Kudiyirundha Koyil

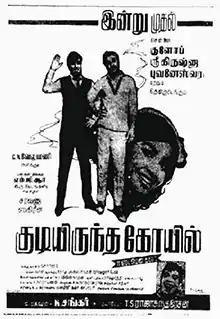
Theatrical release poster

Kudiyirundha Koyil is a 1968 Indian Tamil-language spy film directed by K. Shankar. The film stars M. G. Ramachandran, Jayalalithaa and Rajasree, with L. Vijayalakshmi, Pandari Bai, M. N. Nambiar, Sundarrajan, V. K. Ramasamy, S. V. Ramadas and Nagesh in supporting roles. A remake of the 1962 Hindi film "China Town", it revolves around twins who become separated as children: one grows up to be a criminal, and the other is tasked with apprehending him.